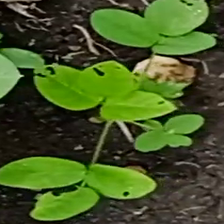
Weed species: Asian_Pigeonwings_(Clitoria Ternatea)